Adélaïde d'Orléans

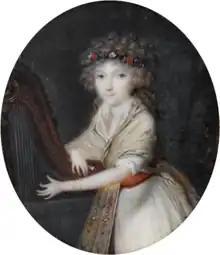
Princess Adélaïde as a young girl in 1782, by Joseph Tassy.

Adélaïde and her older twin sister Françoise were born at the Palais Royal on 23 August 1777 to Louis Philippe II, Duke of Orléans and Louise Marie Adélaïde de Bourbon. Françoise died in 1782, aged four. She was raised according to the liberal principles of her governess, Madame de Genlis, principles which also became her own political conviction. She received an excellent but also very hard and strenuous education; to harden herself, she learned to sleep on a hard bed and arise at six every day. She was deeply attached to her governess, and her mother's demand that de Genlis be replaced, though without success, was reportedly a cause of great worry for her. She was considered for marriage to the Duke of Angoulême, but the plans were prevented by queen Marie Antoinette. Later on, she was also considered for marriage to the Duke of Berry, which did not materialise either.